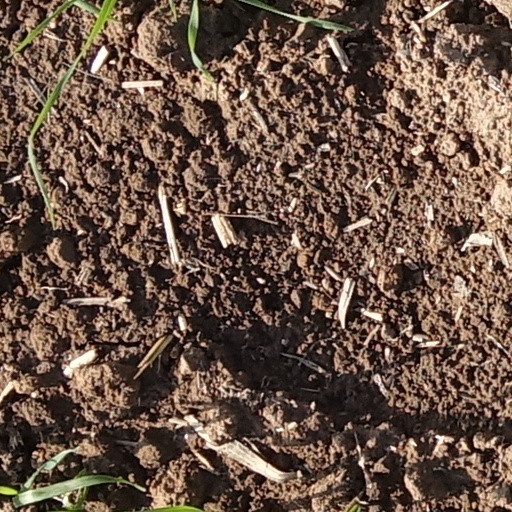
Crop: wheat